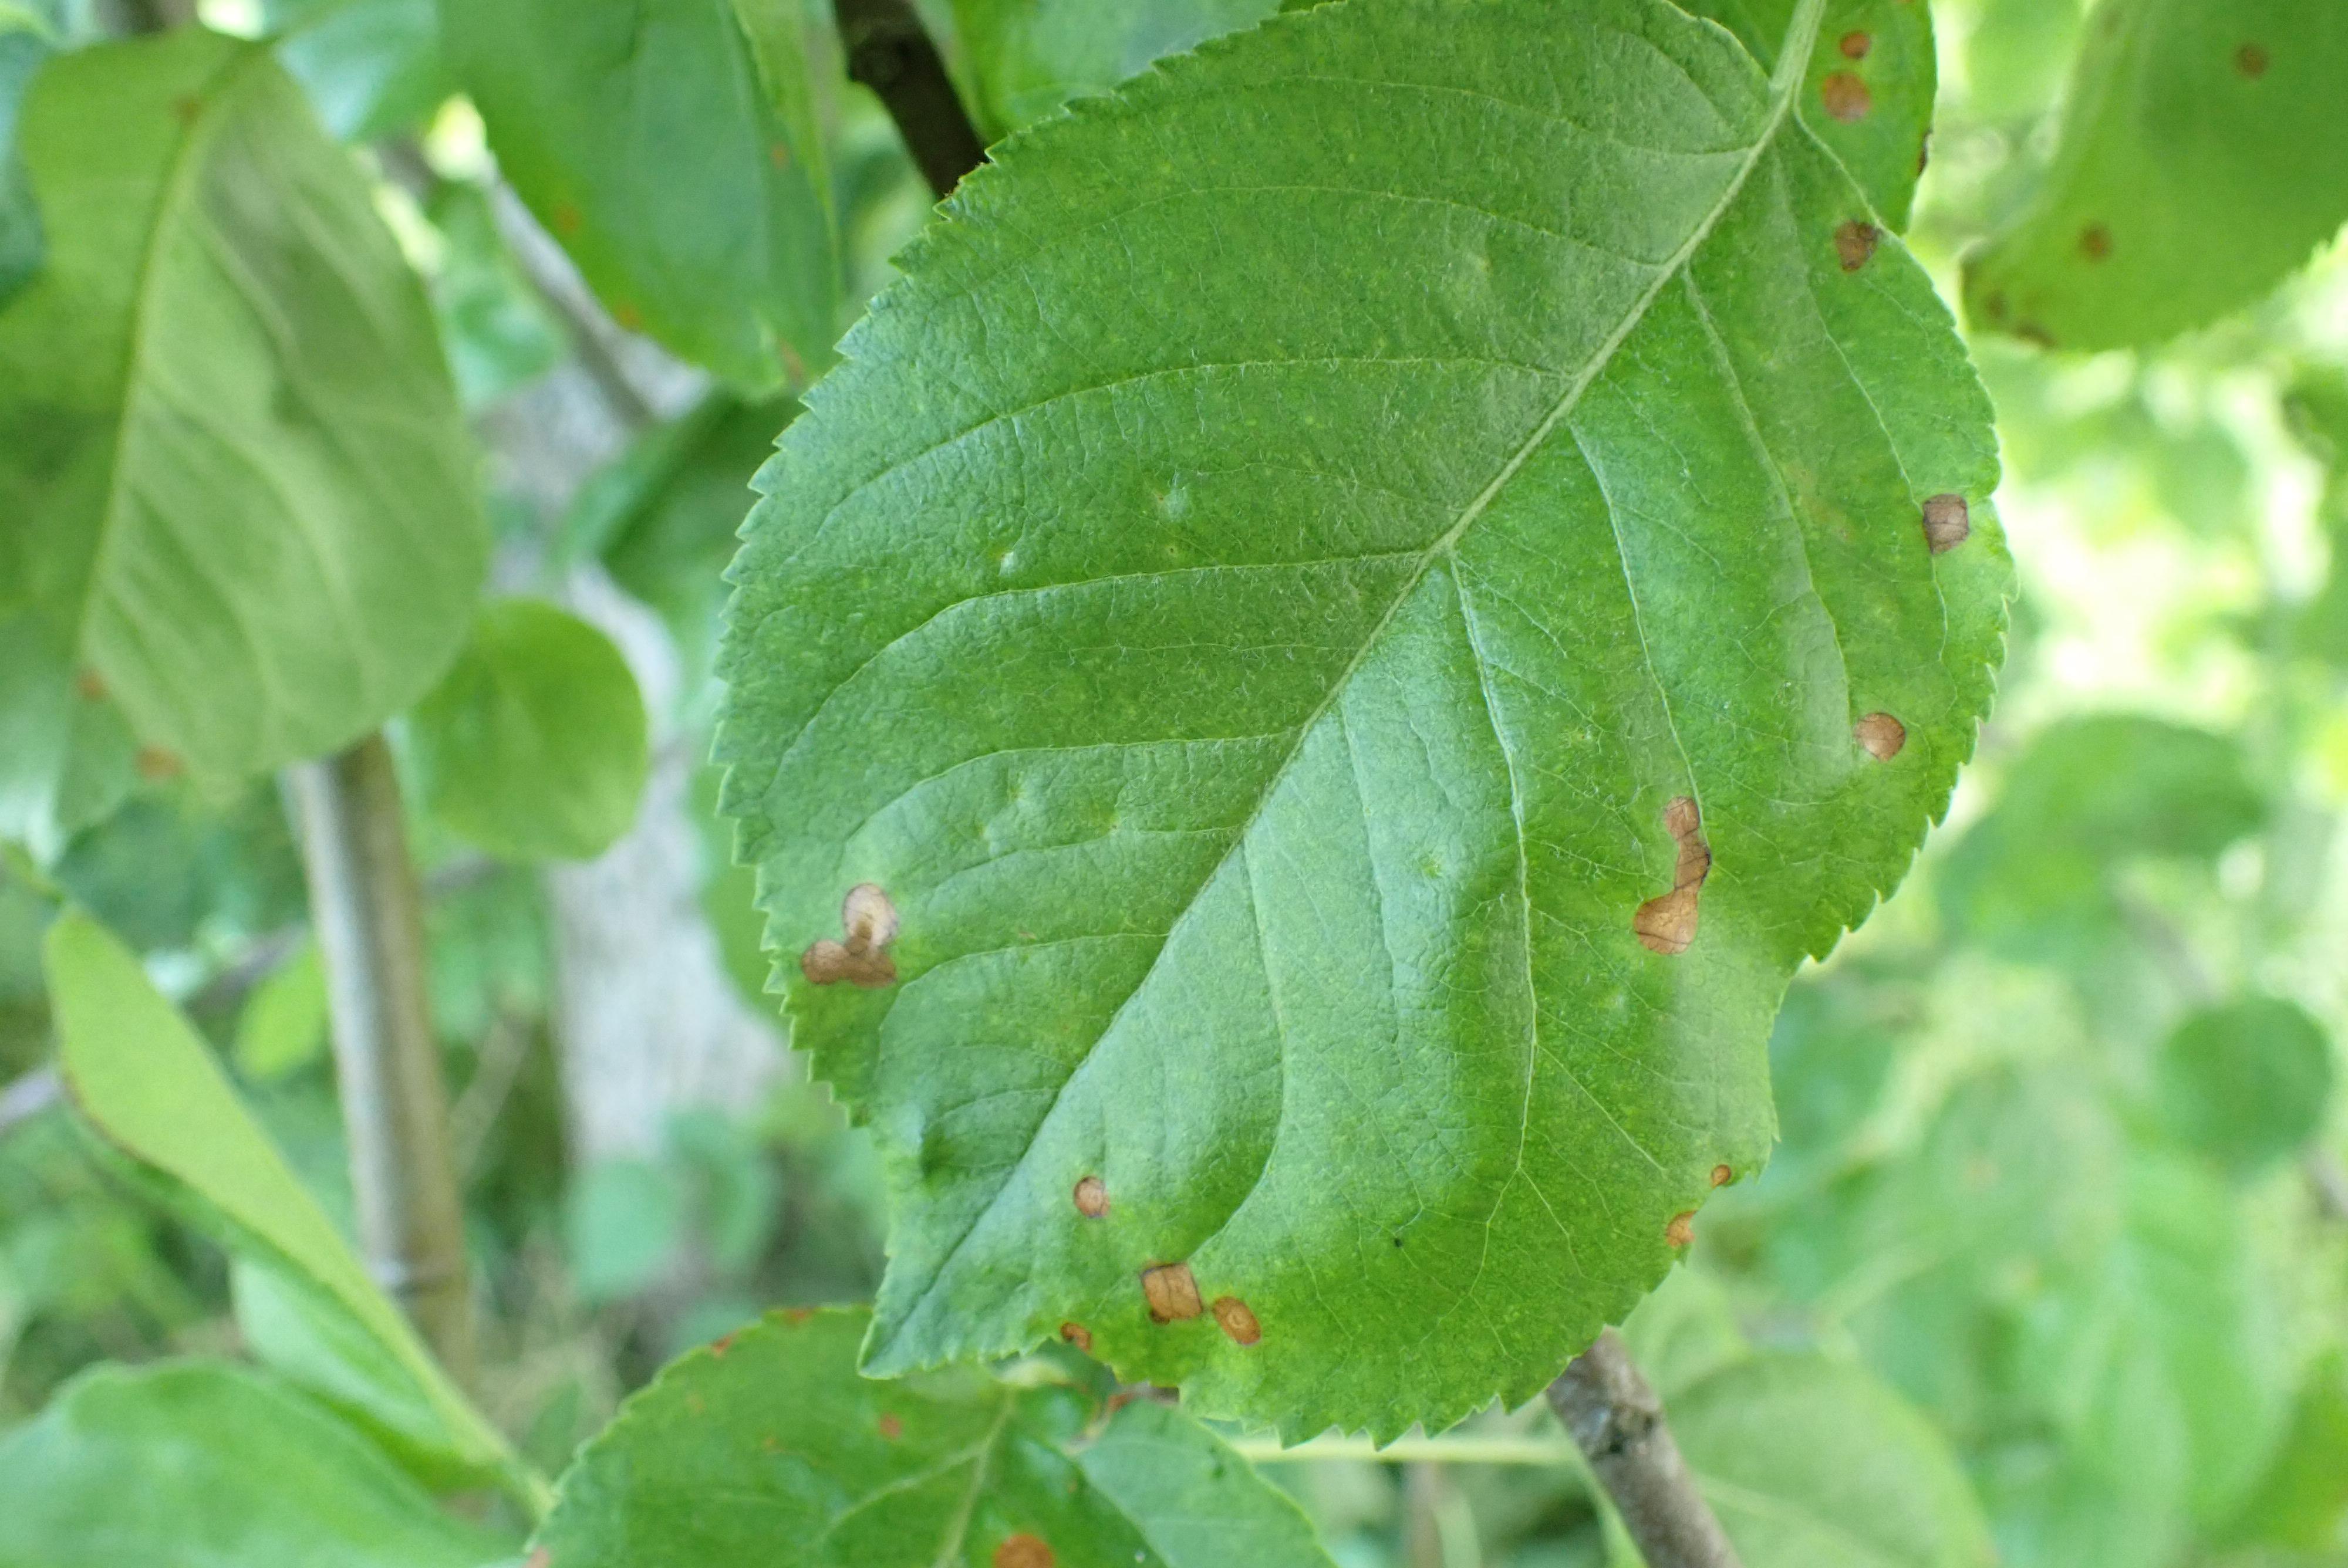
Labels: frog_eye_leaf_spot